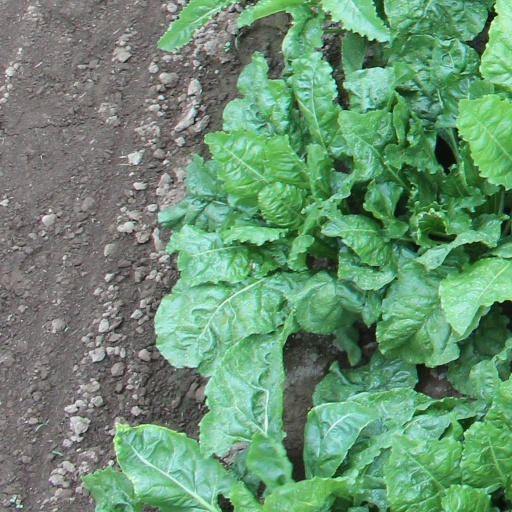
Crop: sugar beet